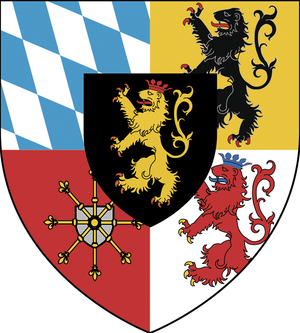
Le canton de Medelsheim est une ancienne division administrative française, située dans l'arrondissement de Deux-Ponts et le département du Mont-Tonnerre, qui a existé de 1798 à 1814.
La principauté de Palatinat-Simmern-Deux-Ponts est un État éphémère du Saint-Empire romain germanique créé par la division des territoires contrôlés par les comtes palatins du Rhin en 1410.
Cette page donne les armoiries des princes de la maison de Wittelsbach.